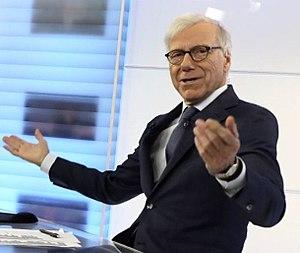
Pierre Bruneau de TVA
Pierre Bruneau est un journaliste et un animateur de télévision québécois. Il est chef d'antenne des bulletins de nouvelles de fin de journée du réseau TVA depuis 40 ans.